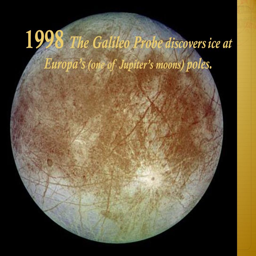
satellite discovers ice at poles .